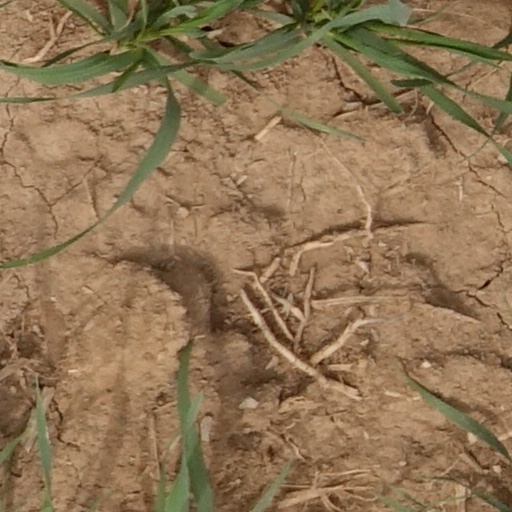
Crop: wheat